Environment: lab
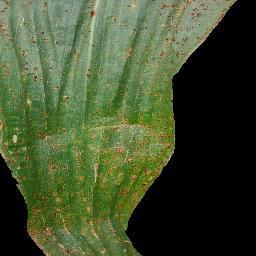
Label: common_rust